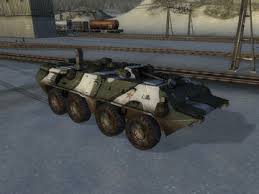
Label: BTR